Iconic (song)

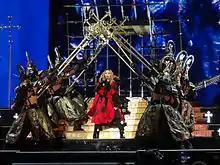
Madonna and her dancers opening the Rebel Heart Tour (2015–16) with a performance of "Iconic"

"Iconic" was chosen to be the opening song from the Rebel Heart Tour (2015–16). It begins with a video featuring Madonna in a glamorous dress cavorting with bare-bodied males juxtaposed with Mike Tyson talking inside of a cage. Tyson commented about the shooting, saying: "Riveting is not [the word]. It's just intense... I'm in a cage. I'm a hostage. I'm chained. I'm naked. I look like a savage. When I [shot] it, it didn't seem that intense. But then you watch it and go, 'Whoa'. It was like [something out of] National Geographic. I need to be tamed, man." Madonna performed wearing an "ornate kimono-like robe with wide sequin-lined sleeves" inside a medieval-looking cage surrounded by religious iconography that she later breaks out of as she sings the first lines, while guards dressed similar to the ones who guarded the Wicked Witch of the West's castle marched onstage. During the performance, she also hung upside down on a cross.